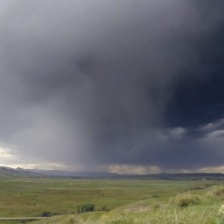
Cloud type: Nimbostratus